Walter C. Newberry

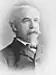
Newberry, circa 1892

Walter Cass Newberry (December 23, 1835 – July 20, 1912) was a U.S. Representative from Illinois.